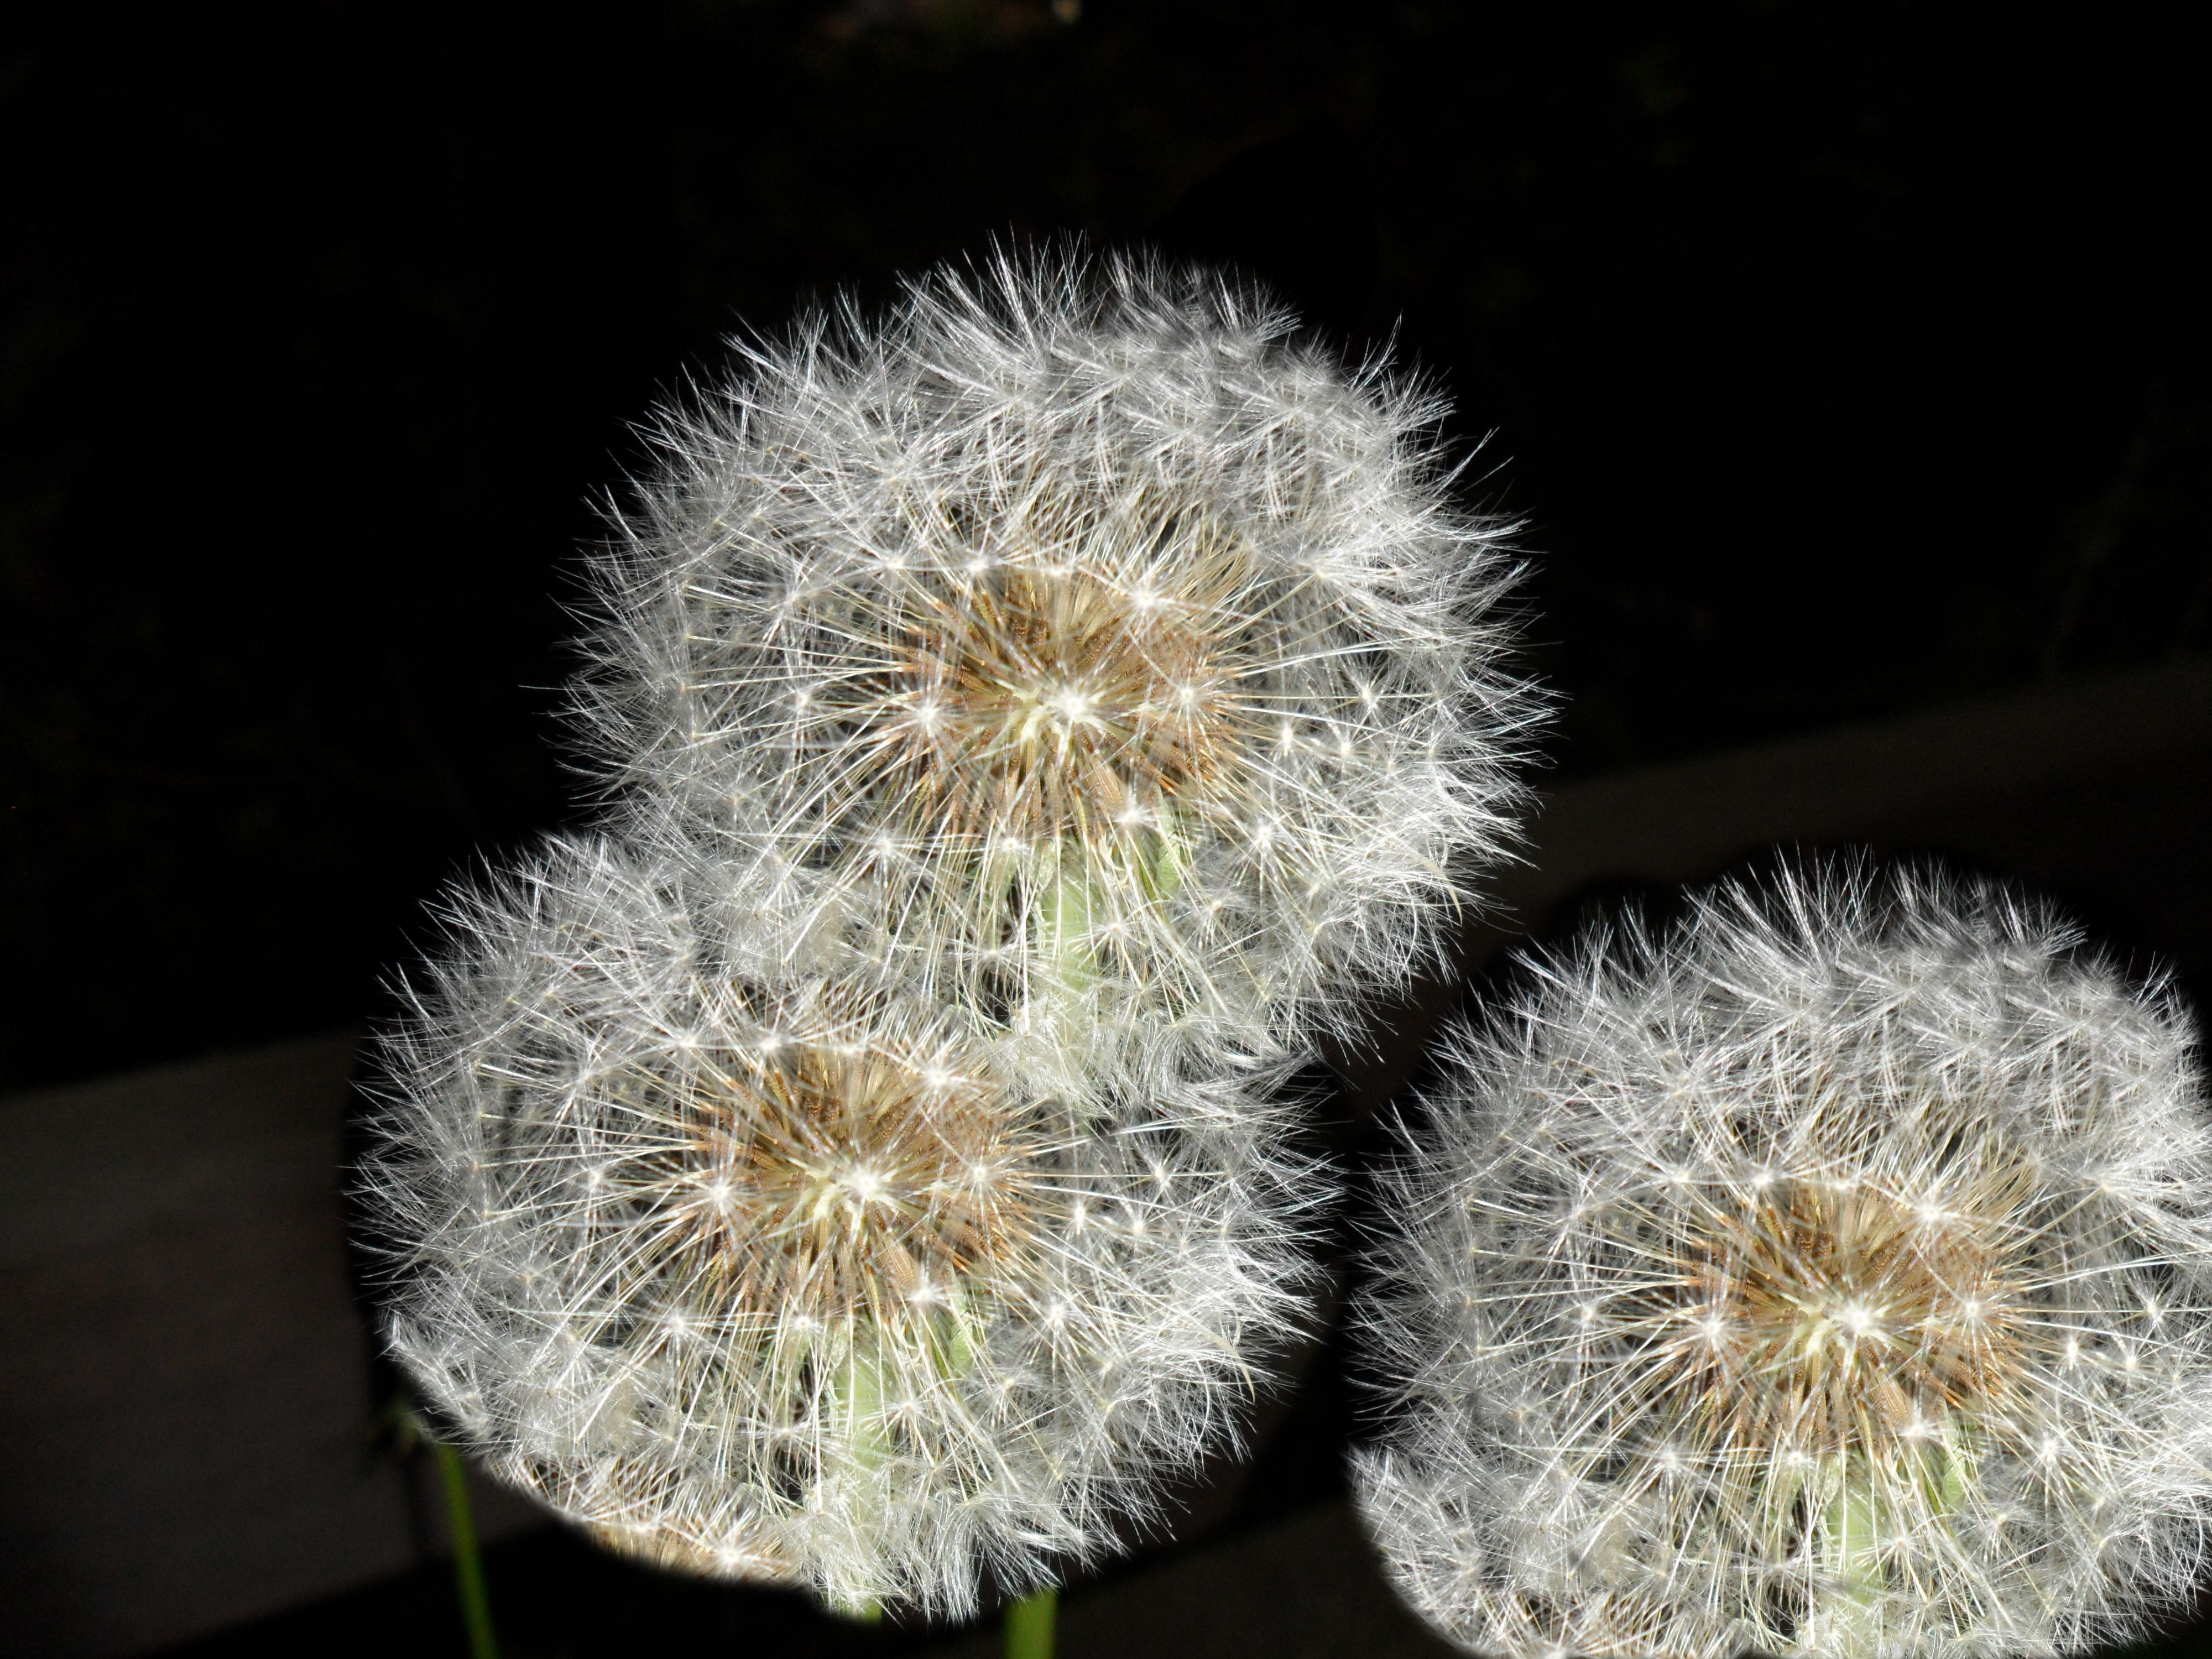
blossom, cactus, plant, dandelion, flower, bloom, darkness, botany, close, flora, close up, pointed flower, macro photography, flowering plant, daisy family, plant stem, land plant, thorns spines and prickles